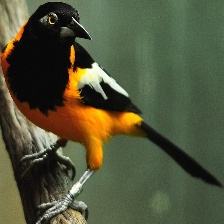
Species: VENEZUELIAN TROUPIAL
Scientific name: ICTERUS ICTERUS